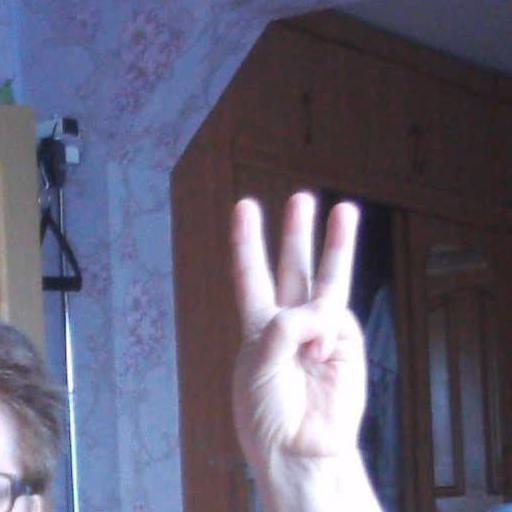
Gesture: three